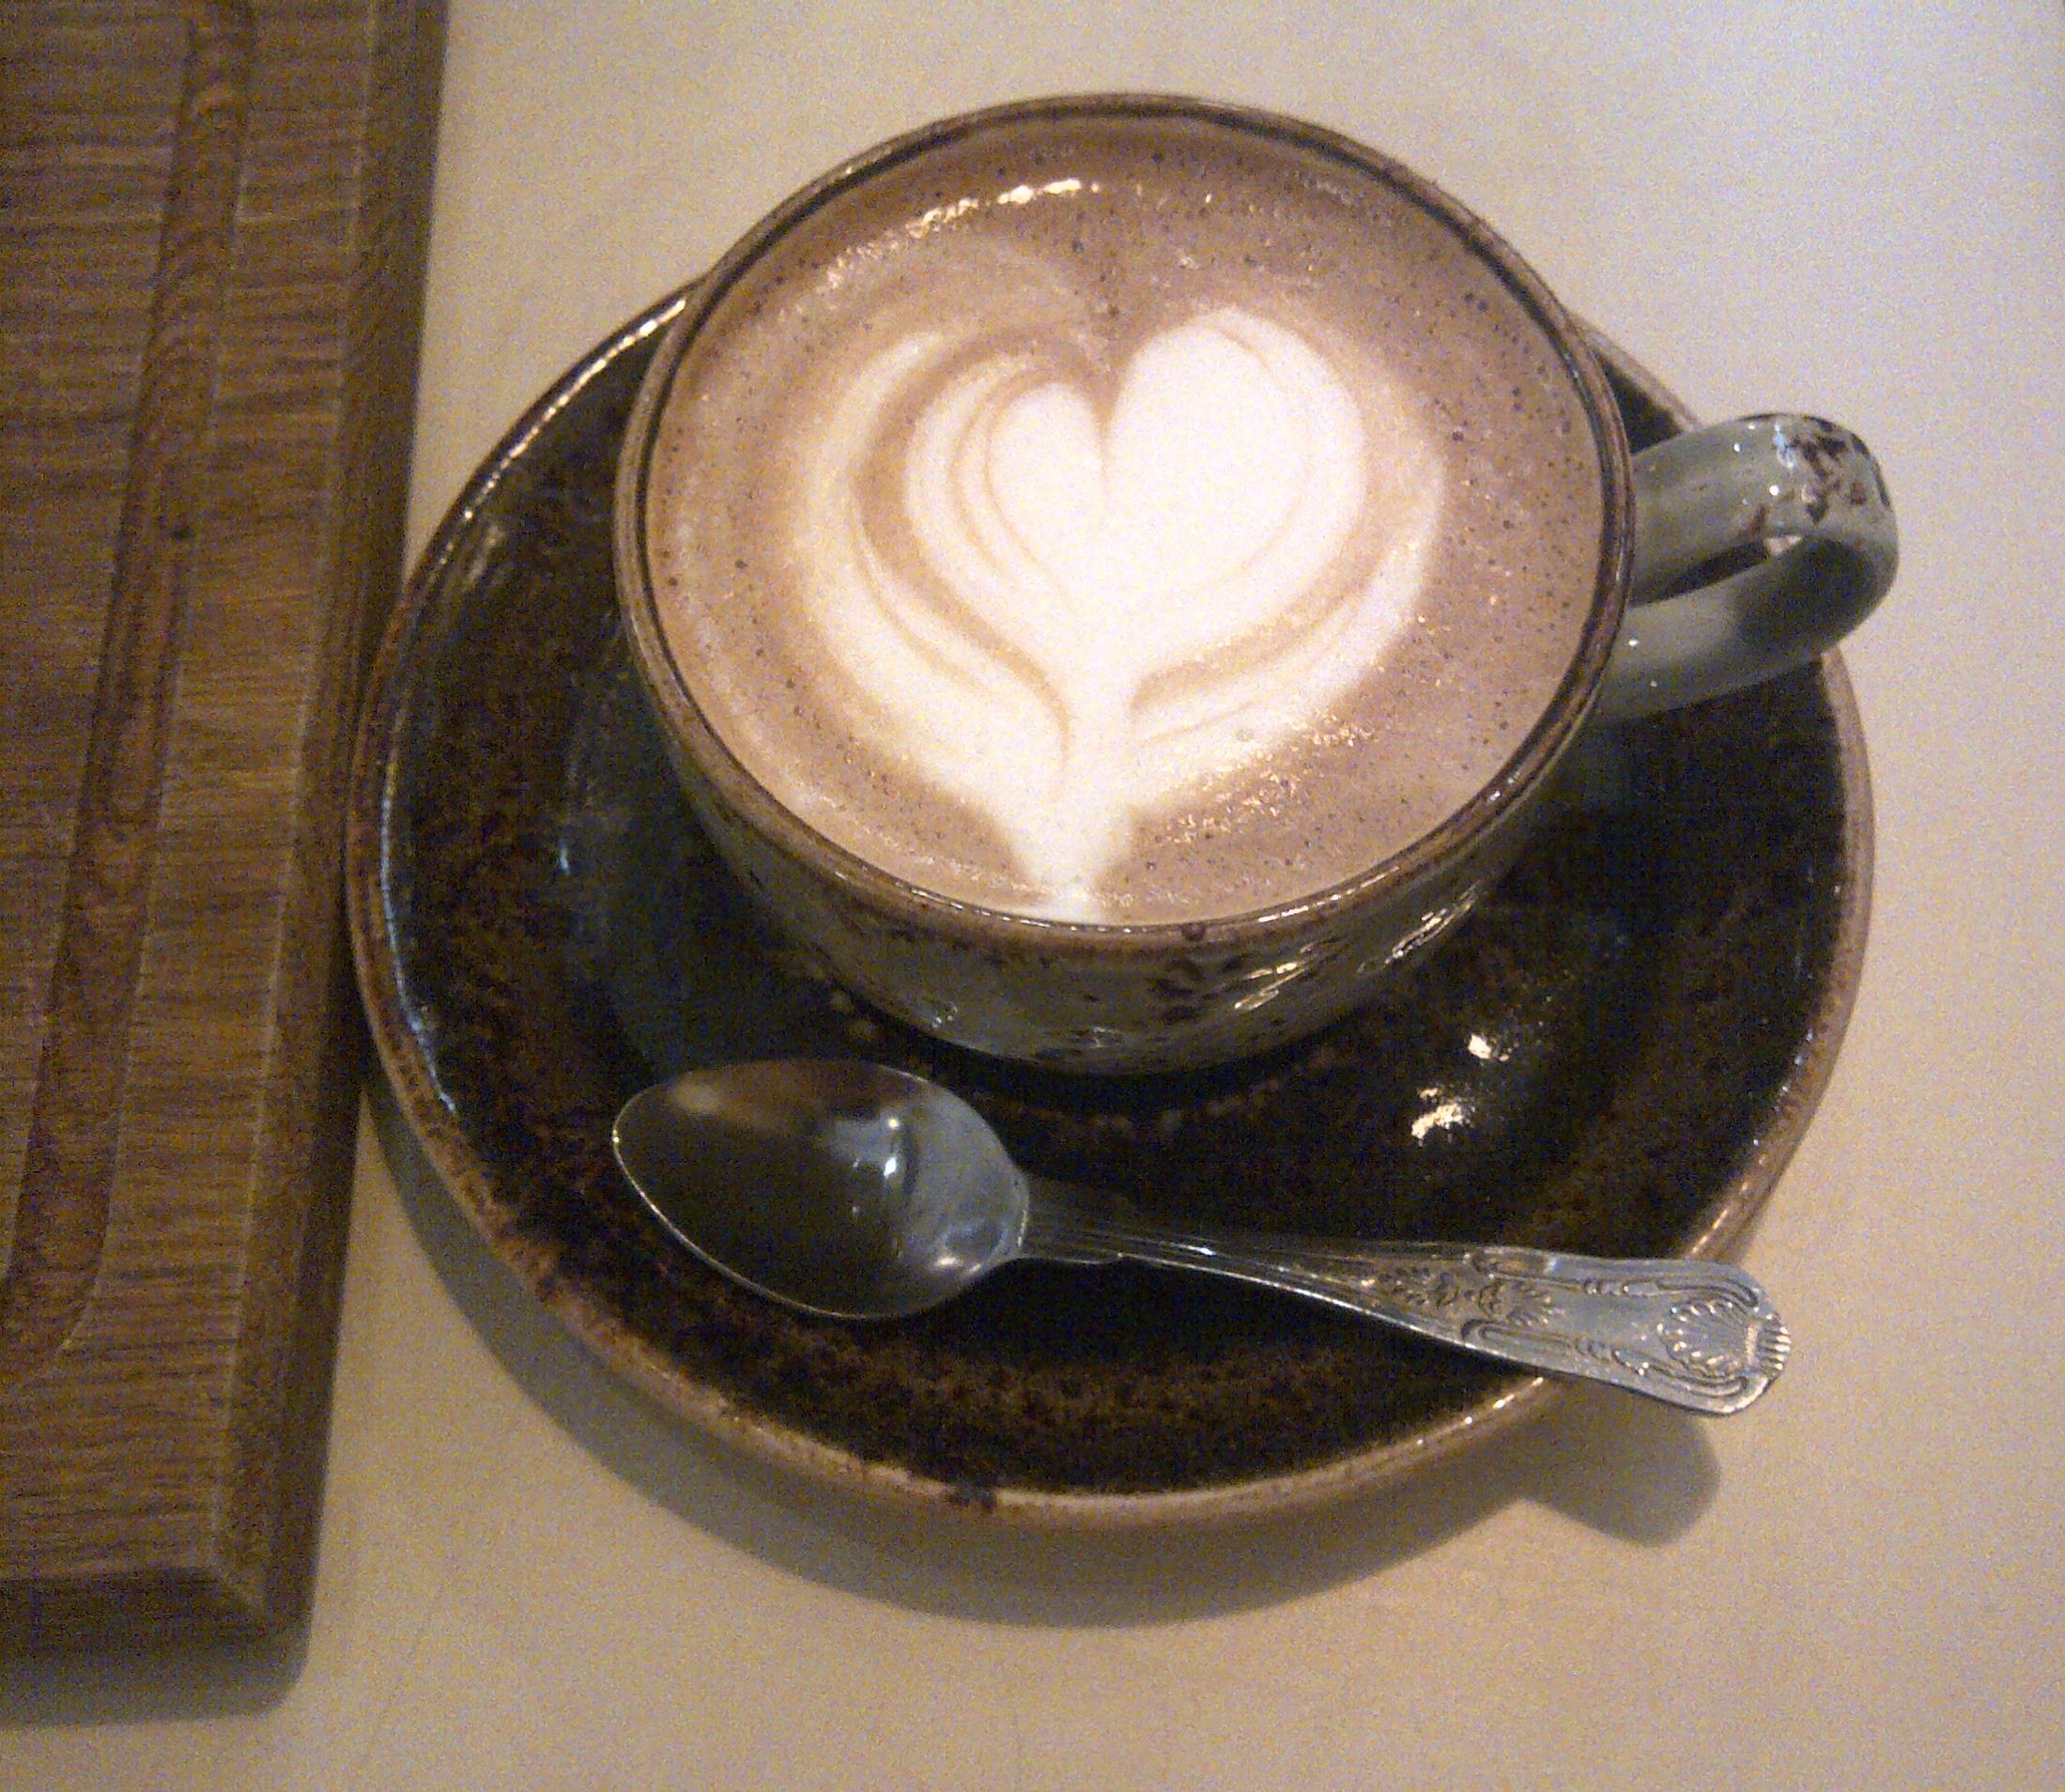
coffee, cup, cappuccino, heart, portrait, beverage, drink, coffee cup, cup of coffee, relaxation, mocha, turkish coffee